Moritz Hochschild

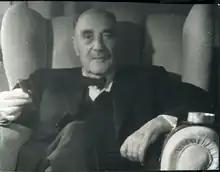
Portrait by Irene Brann Lima, Peru c.1962

Moritz (Mauricio) Hochschild (February 17, 1881 – June 12, 1965) was a leading mining industry businessman in the first half of the twentieth century. Along with Simón Iturri Patiño and Carlos Víctor Aramayo, he was one of the three so-called Bolivian tin barons. Additionally, he saved thousands of Jews during the Holocaust by facilitating their legal admission to Bolivia.